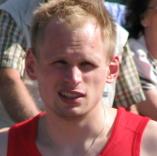
Age: 23